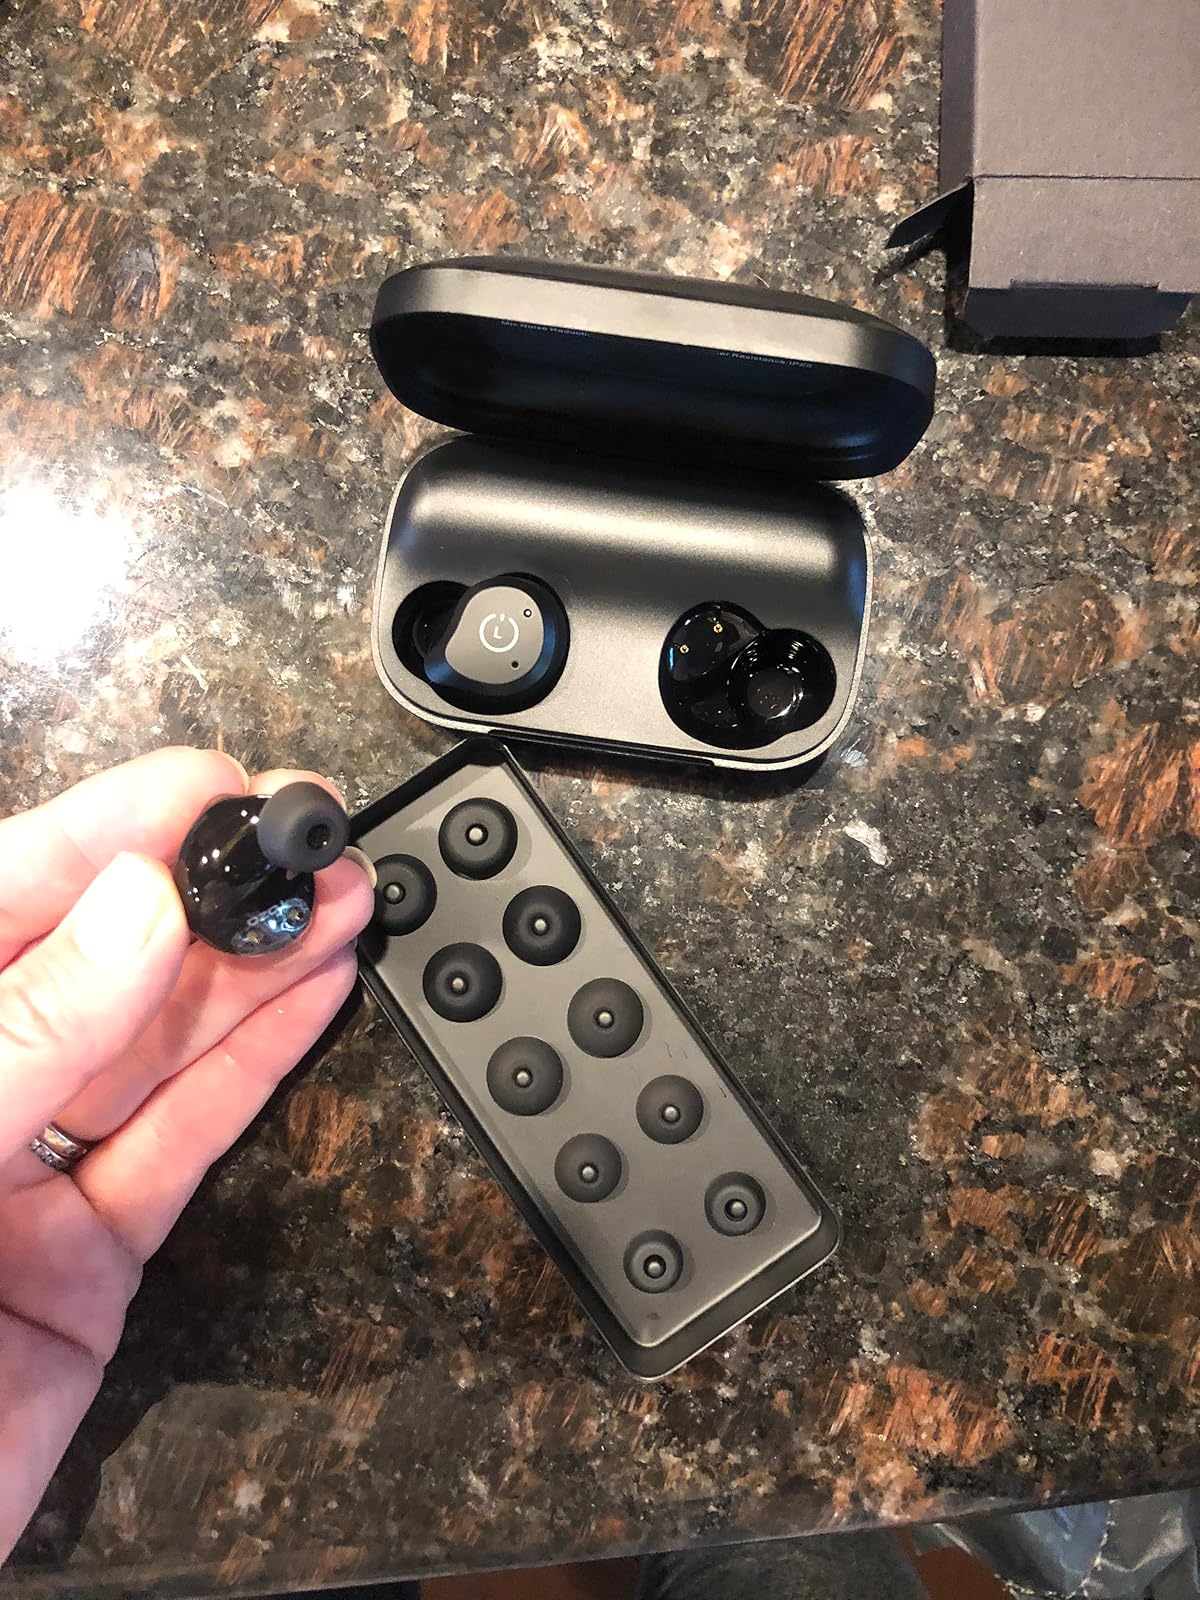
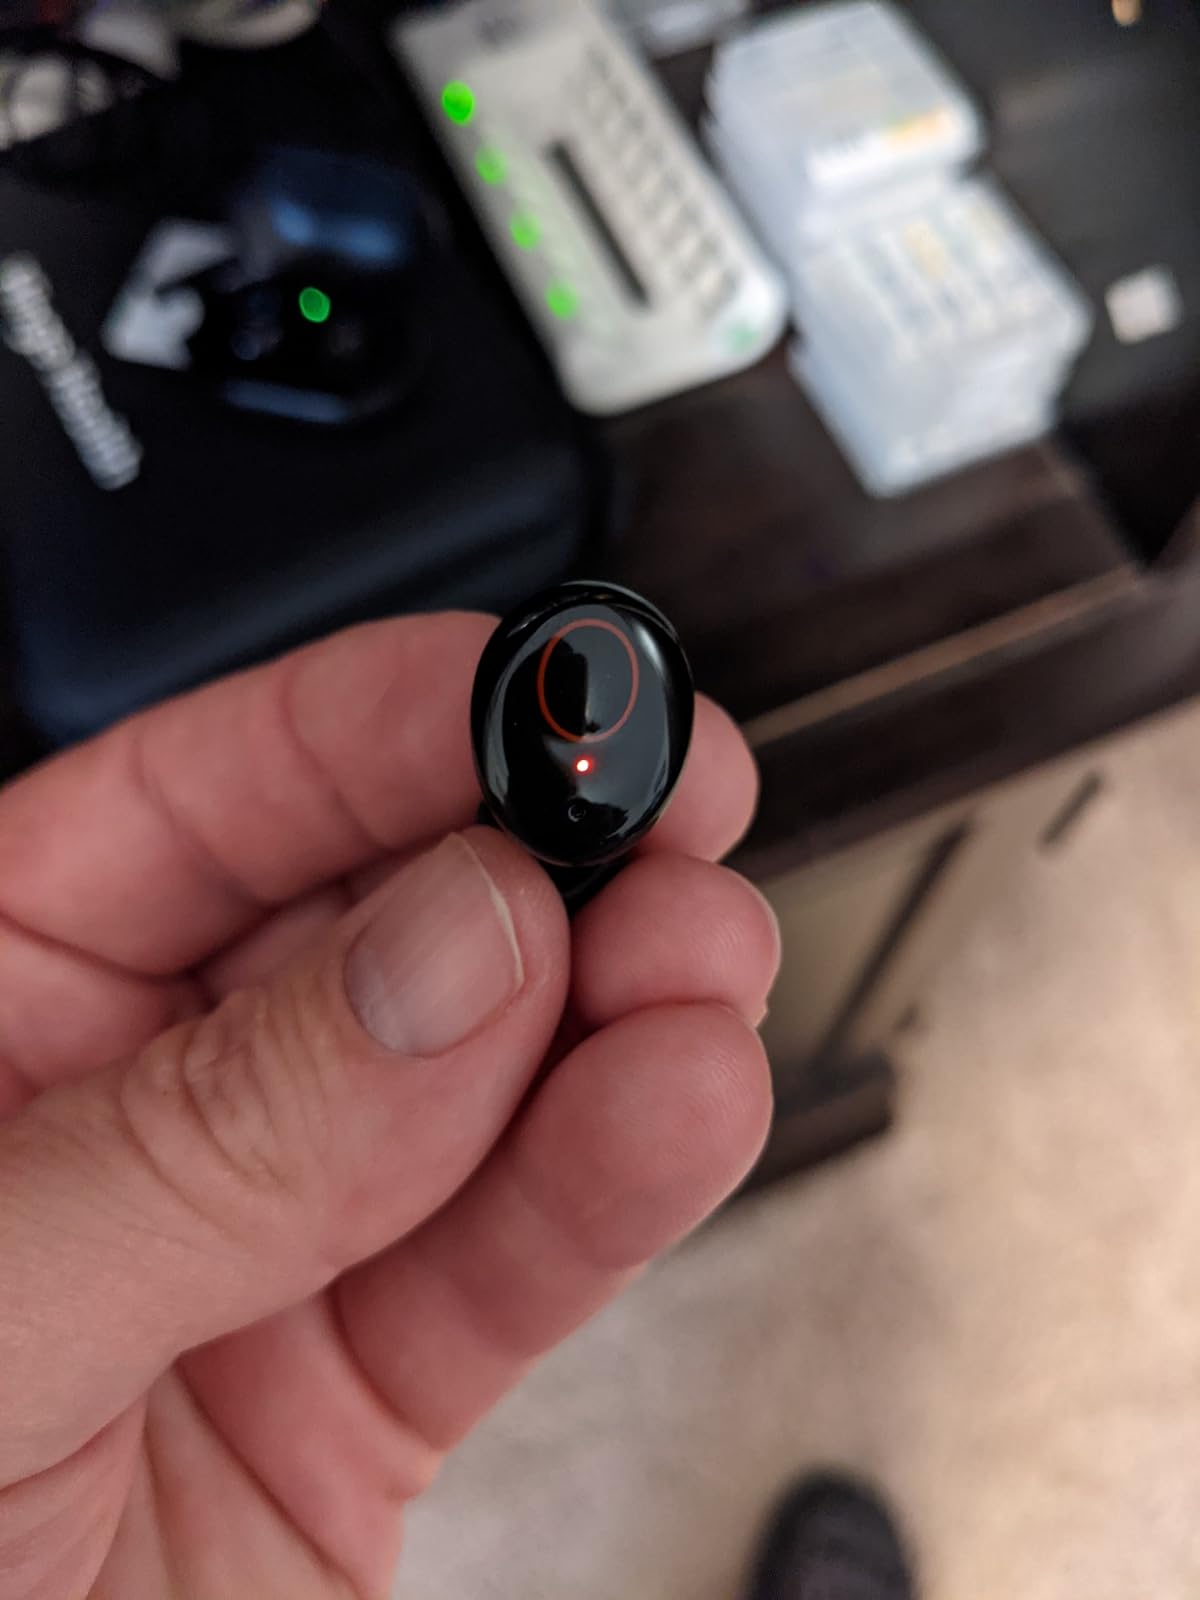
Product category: earbuds
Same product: no